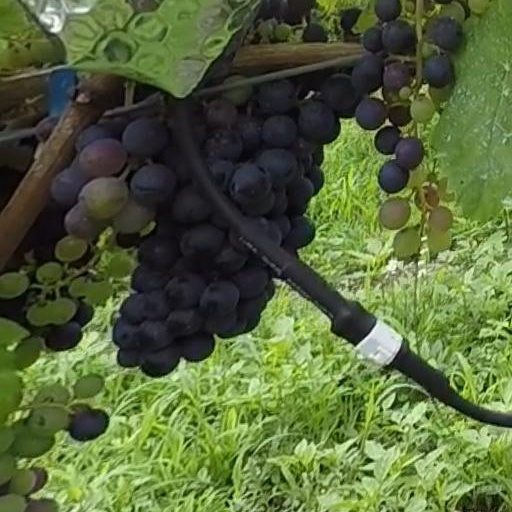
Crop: grape